April Winchell

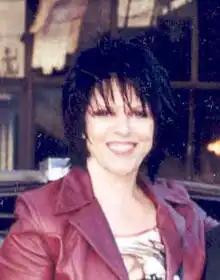
Winchell in Los Angeles, California in June 2004

Winchell's projects include the role of Sylvia in "Wander Over Yonder," a Disney Channel animated series featuring Jack McBrayer in the title role. Created by "The Powerpuff Girls" producers Craig McCracken and Lauren Faust, the show chronicles the adventures of Wander and his trusty (and cynical) steed Sylvia, as they travel the universe. The series premiered on the Disney Channel in September 2013.